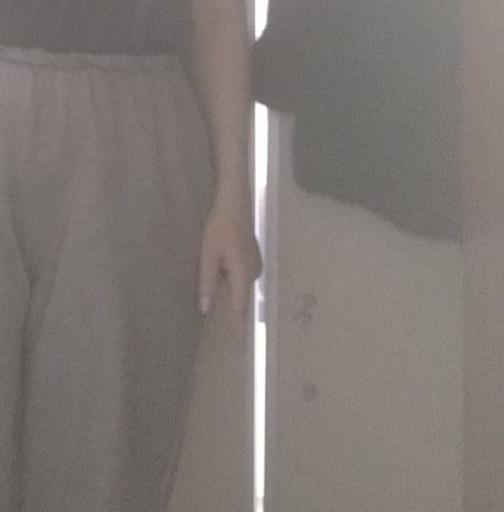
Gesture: no_gesture